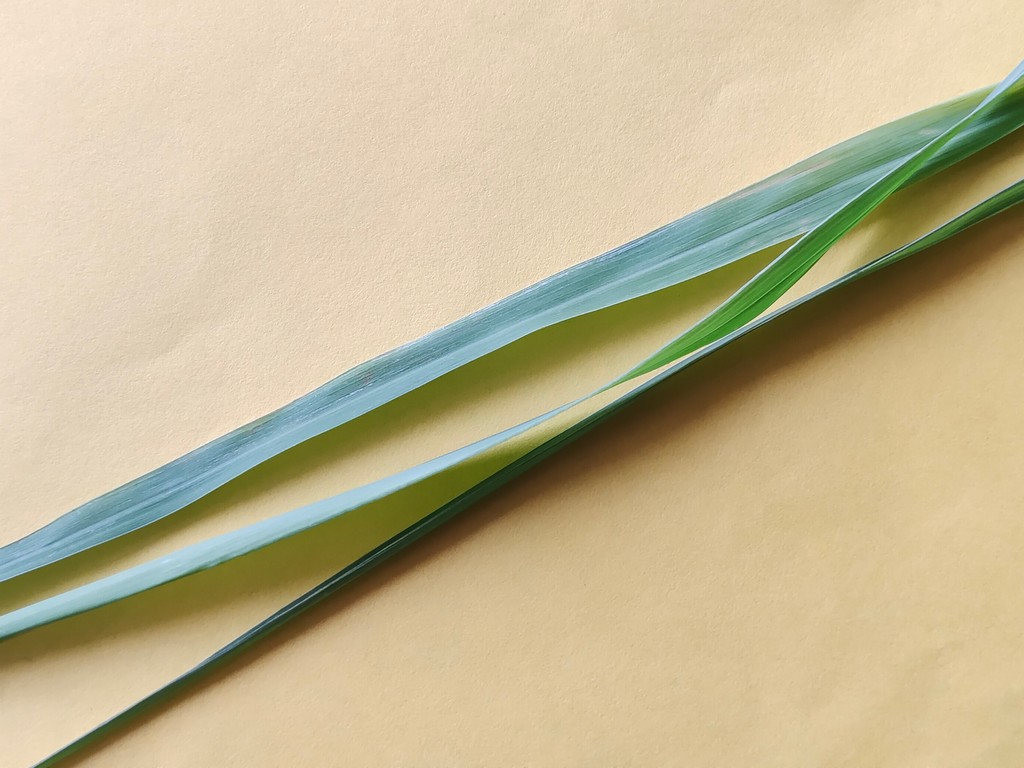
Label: Healthy